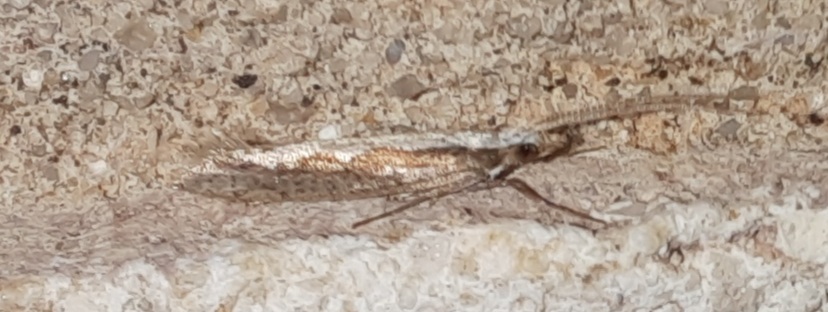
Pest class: diamondback_moth